Greek genocide

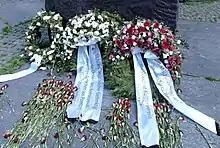
Wreaths after a commemoration ceremony in Stuttgart, Germany

According to Stefan Ihrig, Kemal's "model" remained active for the Nazi movement in Weimar Germany and the Third Reich until the end of World War II. Adolf Hitler had declared that he considered himself a "student" of Kemal, whom he referred to as his "star in the darkness", while the latter's contribution to the formation of National Socialist ideology is intensely apparent in Nazi literature. Kemal and his new Turkey of 1923 constituted the archetype of the "perfect Führer" and of "good national practices" for Nazism. The news media of the Third Reich emphasised the "Turkish model" and continuously praised the "benefits" of ethnic cleansing and genocide. Hitler referred to Kemal as being of Germanic descent.